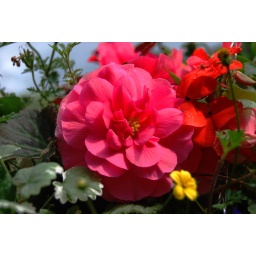
This flower was in the hanging basket on our decking area. A touch of Photoshop and voila!